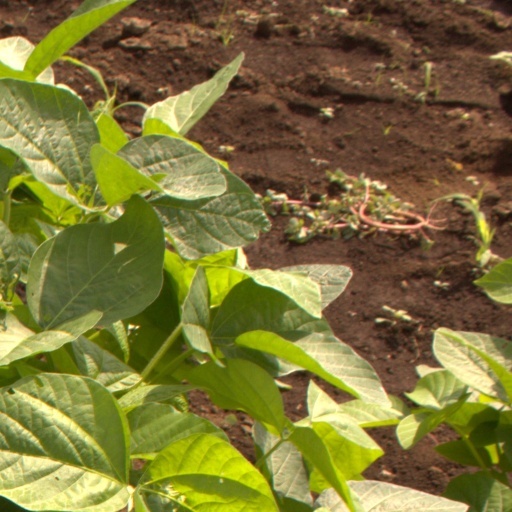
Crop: soybean